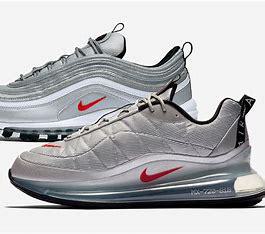
Brand: Nike
Model: MX 720 818